Ear to the Ground

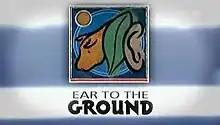

Ear to the Ground is a weekly television programme broadcast on Ireland's RTÉ One on Thursday evenings at 19:00pm. Repeated on Sundays at 13.10pm. It consists of reports about rural, countryside and environmental issues. As of October 2021, it is in its twenty-ninth season. It is produced by Indiepics and presented by Ella McSweeney, Darragh McCullough and Helen Carroll. Previous presenters include Maeve Dineen, who left after the fifteenth season and the long-running Mairead McGuinness, who later became a Member of the European Parliament for Fine Gael. The show is repeated on RTÉ One after the lunchtime news each Sunday.